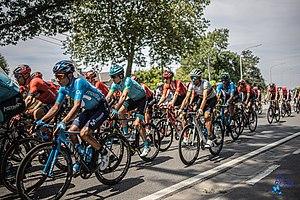
La 1ʳᵉ étape du Tour de France 2019 se déroule le samedi 6 juillet 2019 à Bruxelles, sur une distance de 194,5 kilomètres.
Le Tour de France 2019 est la 106ᵉ édition du Tour de France cycliste. Le grand départ a lieu le 6 juillet 2019 à Bruxelles en hommage au cinquantenaire de la première victoire sur le Tour d'Eddy Merckx et l'arrivée est jugée le 28 juillet à Paris, sur l'avenue des Champs-Élysées.